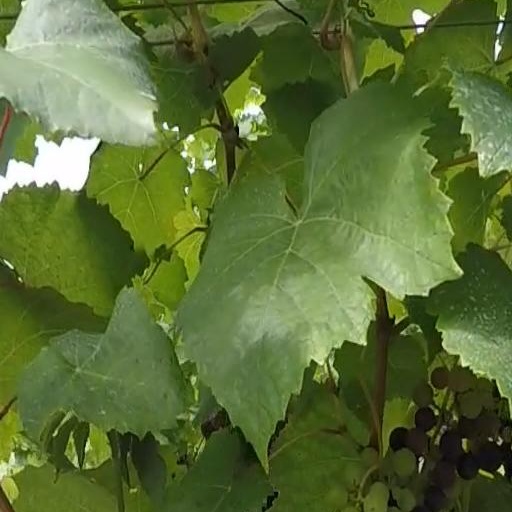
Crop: grape